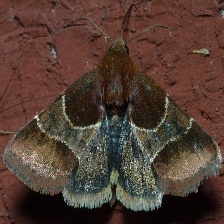
Species: ARCIGERA FLOWER MOTH